Johannes Loccenius

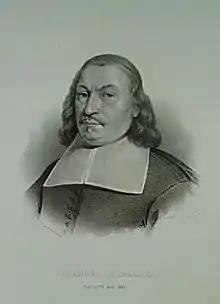
Johannes Loccenius, 1842 lithograph.

He was born at Itzehoe, Holstein, the son of a tradesman, and educated at the Gelehrtenschule des Johanneums. He went to study at Rostock and Helmstedt in 1616, and in 1617 was in Leiden. After a period at Hamburg, where he encountered in particular Holstenius, he returned to Leiden in 1624, where he received a doctorate in law.